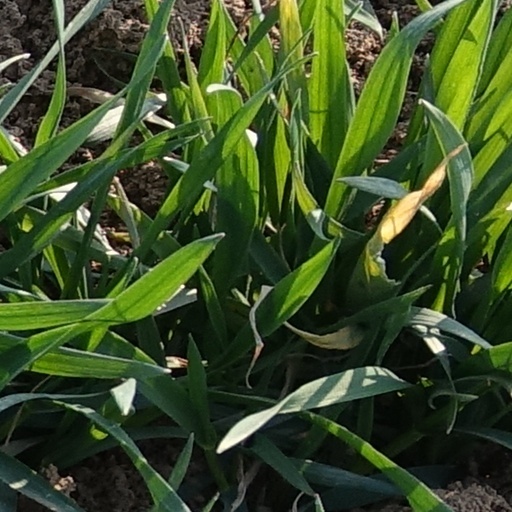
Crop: wheat